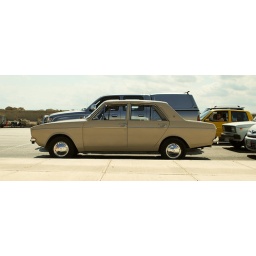
Waiting for our ferry home I noticed this classic car waiting in the queue.